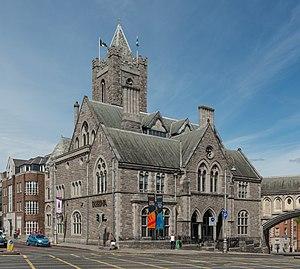
Dublinia est un musée d'histoire situé à Dublin en République d'Irlande. Il s'intéresse principalement à la période viking et médiévale de la cité.